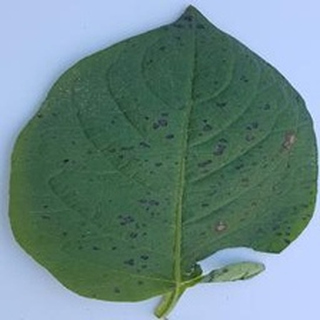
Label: potato_early_blight